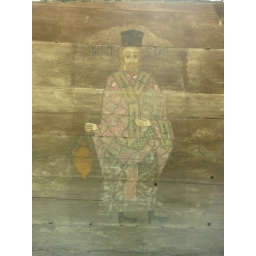
PAinting on the exterior wall of a wooden church, snapped as I was walking by at the Village Museum, Bucharest.